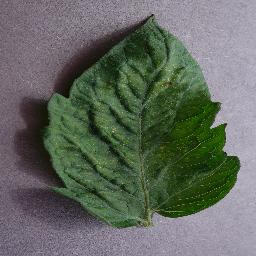
Label: Tomato___Spider_mites Two-spotted_spider_mite